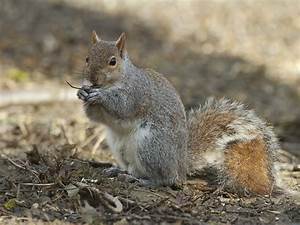
Label: scoiattolo